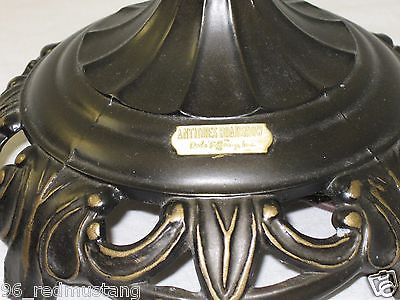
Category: lamp